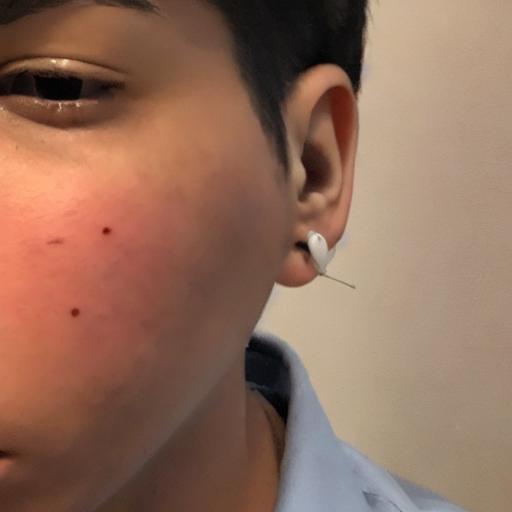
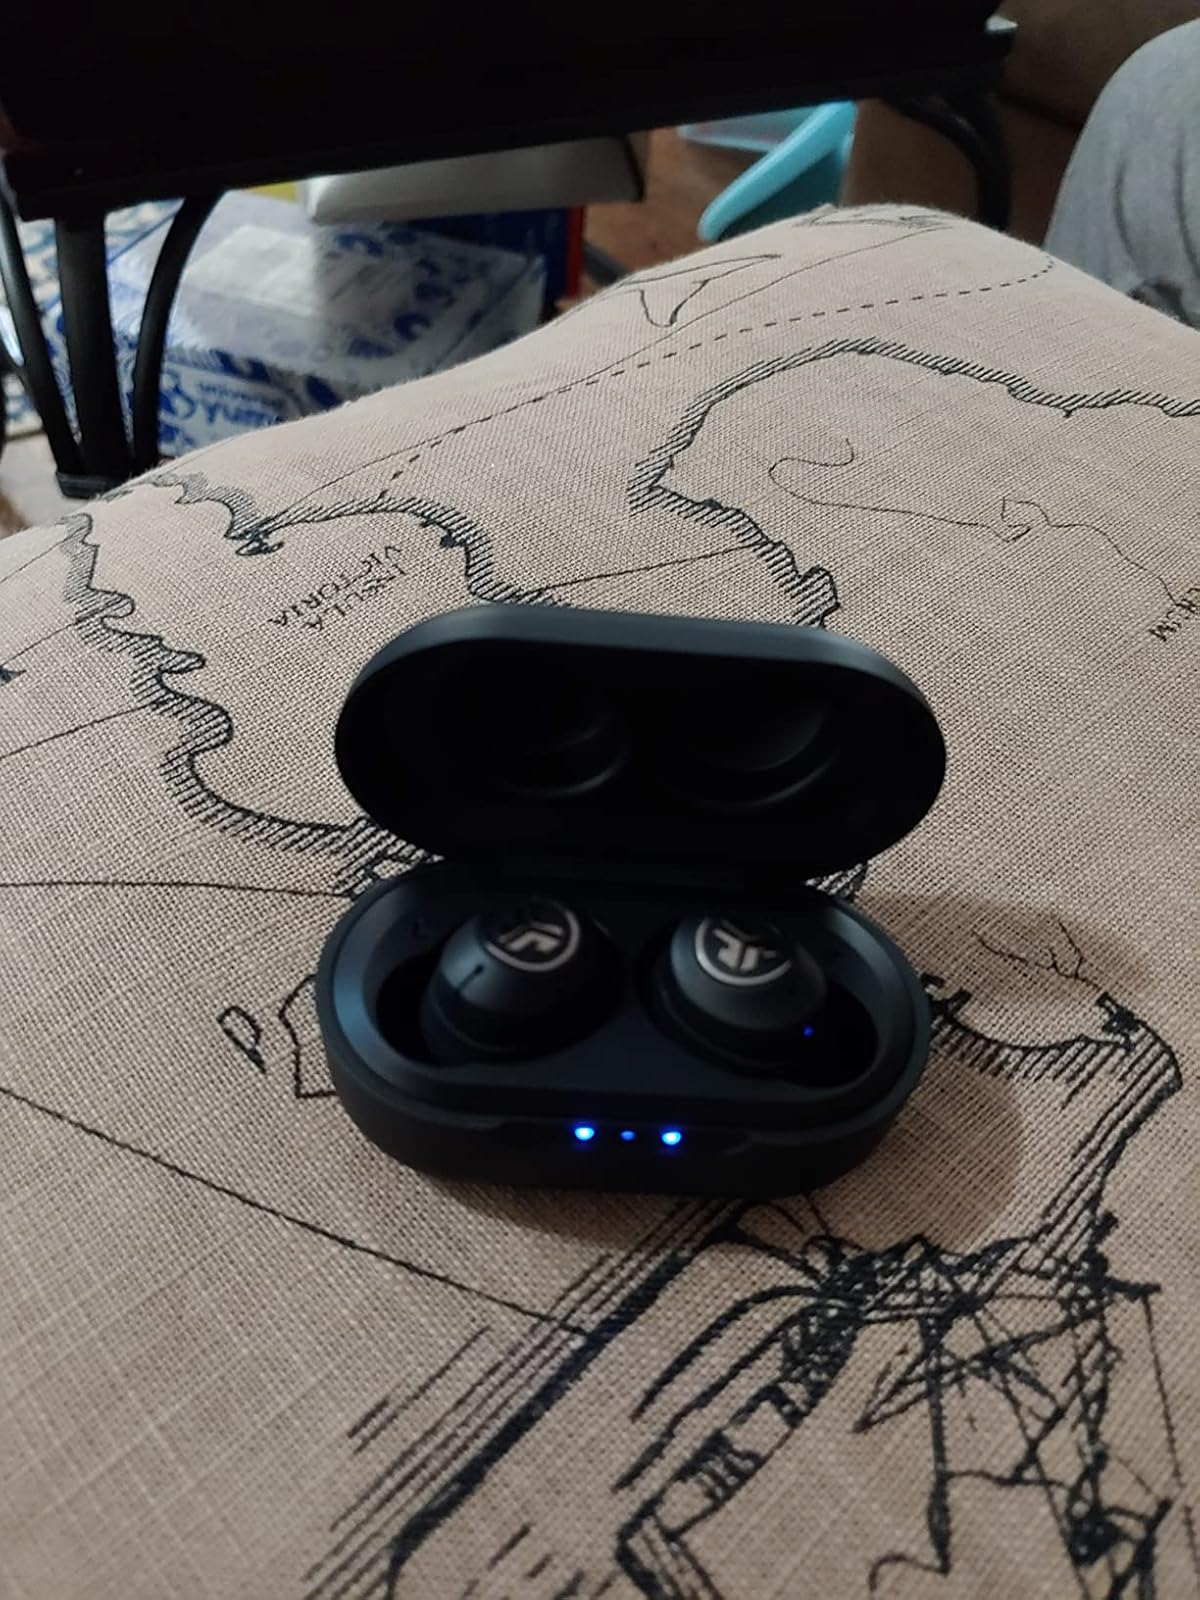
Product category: earbuds
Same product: no